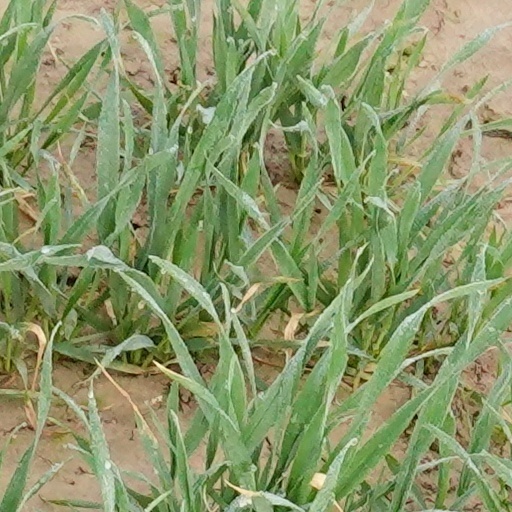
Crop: wheat